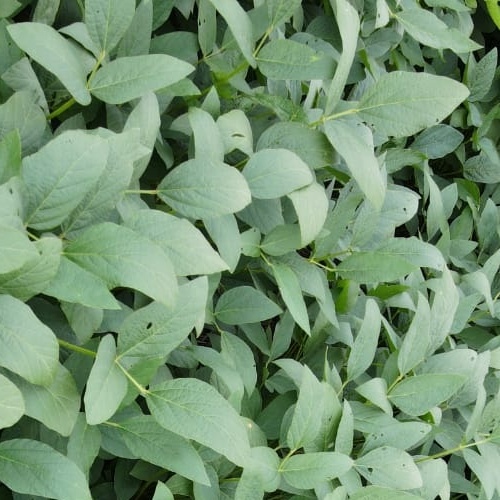
Label: Diabrotica_speciosa